Yannick Agnel

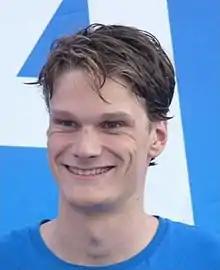
Yannick Agnel in June 2012

Yannick Agnel (born 9 June 1992) is a French former competitive swimmer who specialized in freestyle events, and is a three-time Olympic medalist. In his Olympic debut at the 2012 Summer Olympics in London, he won gold in the 200-meter freestyle, gold in the 4×100-meter freestyle relay, and silver in the 4×200-meter freestyle relay. He is the current world record holder in the 400-meter freestyle (short course), the European record holder in the 800-meter freestyle (short course), and the national record holder in the 200- and 400-meter freestyle (long course).